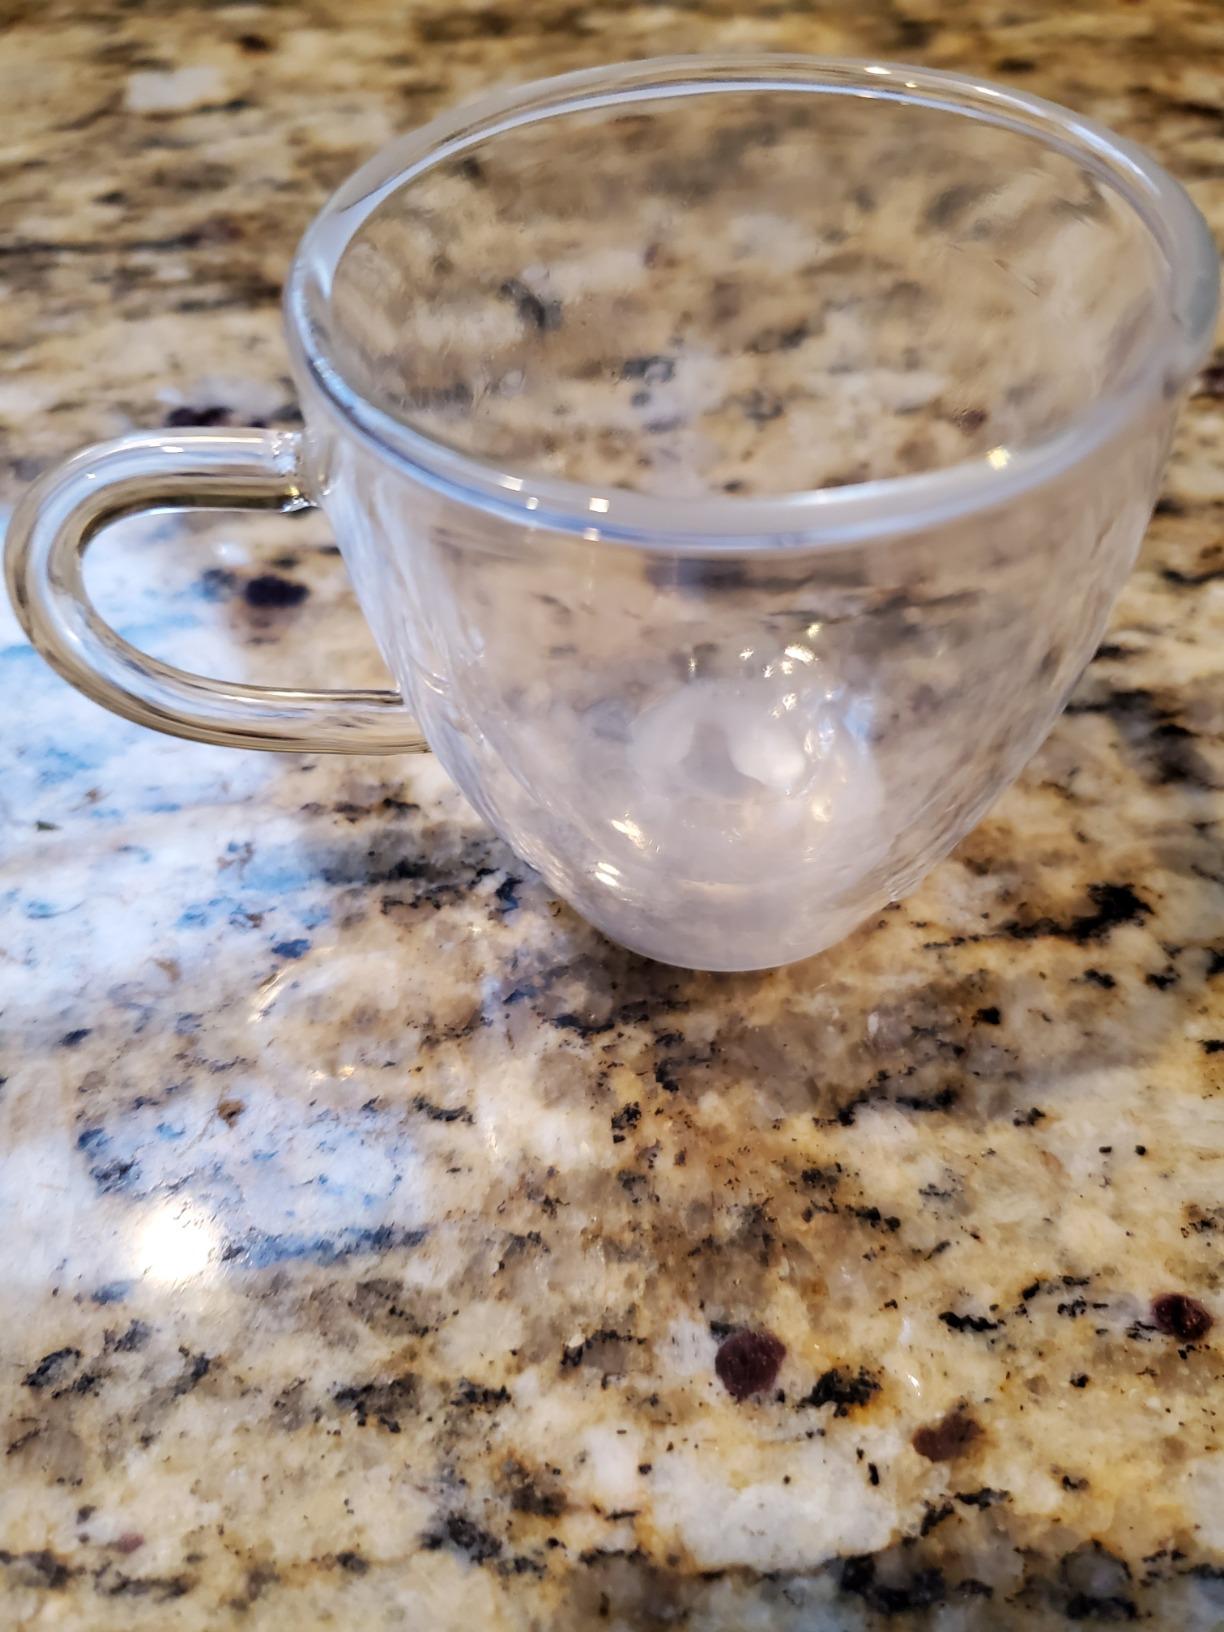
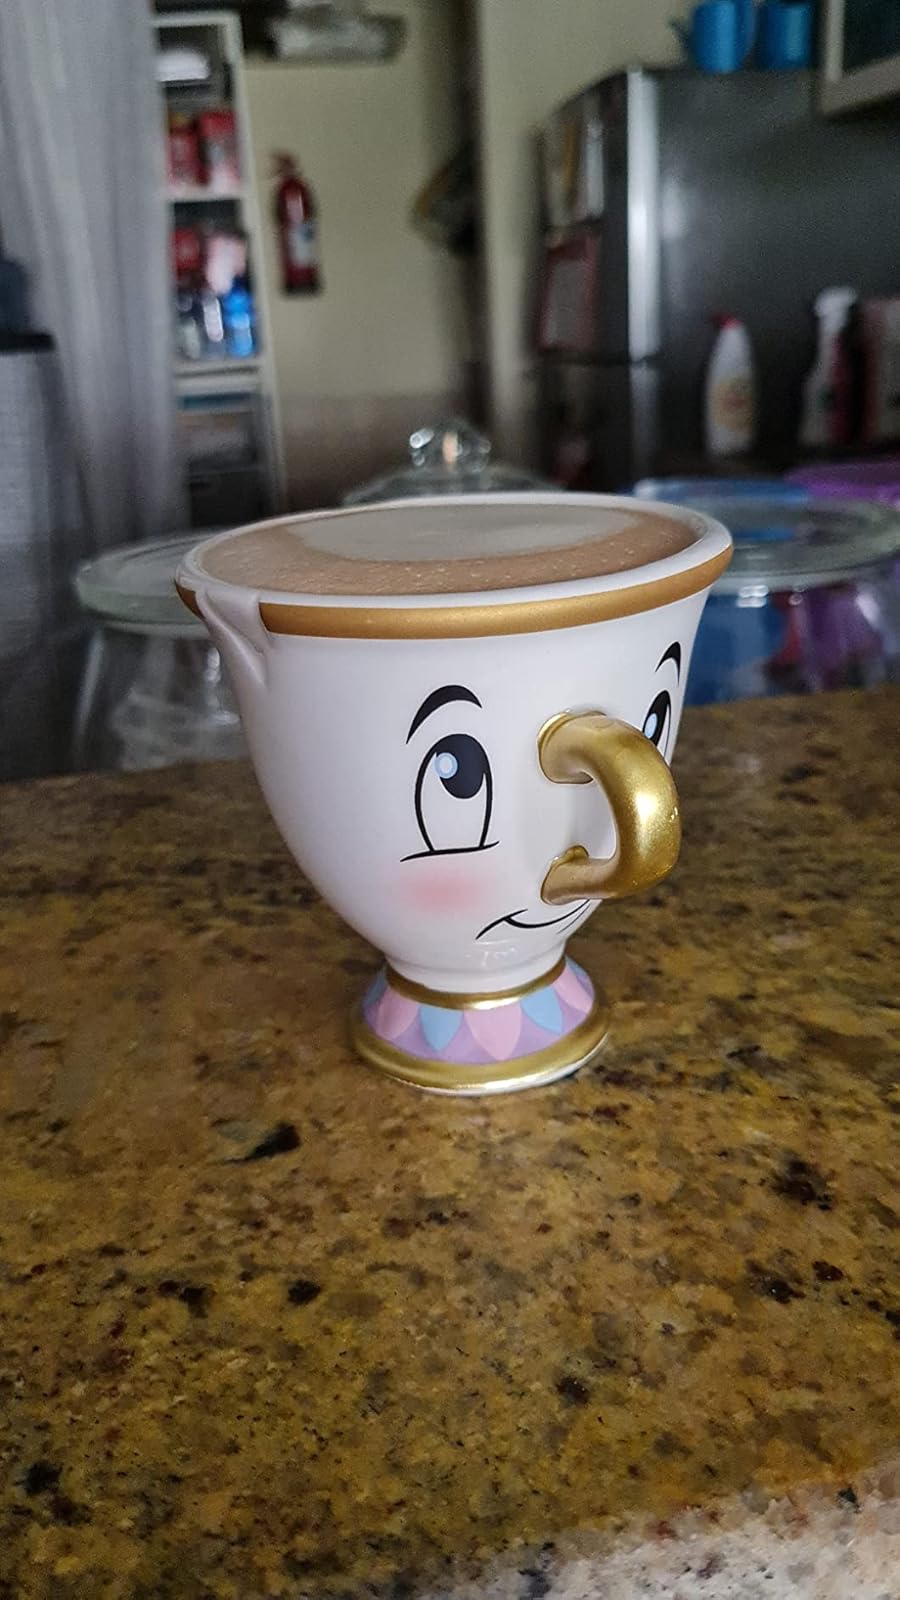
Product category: items_mug
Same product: no